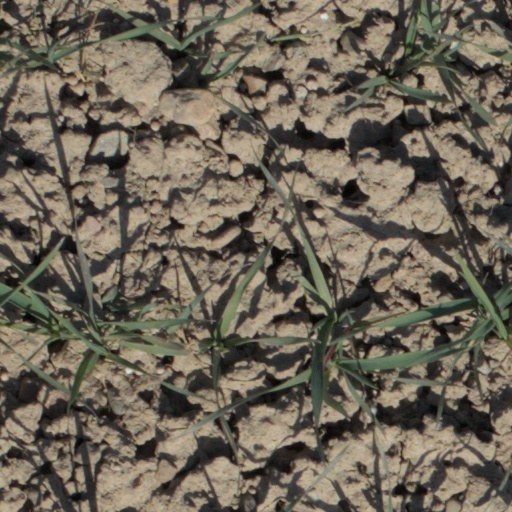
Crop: wheat